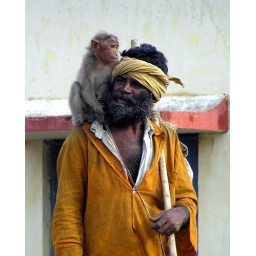
A man and his pet monkey near a train station on the streets of India.